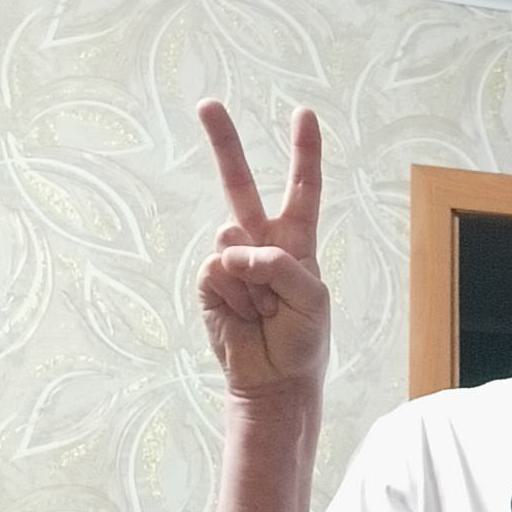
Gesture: peace